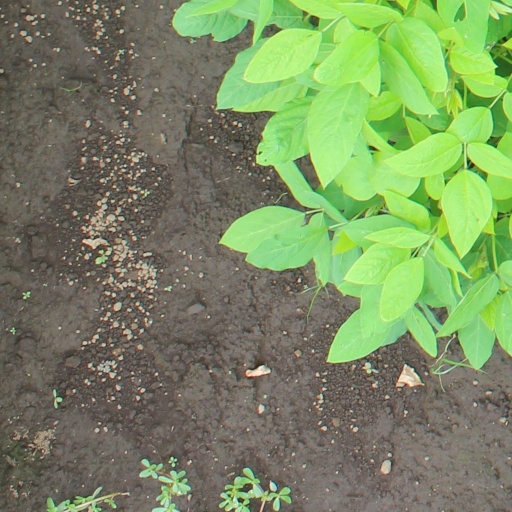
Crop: soybean